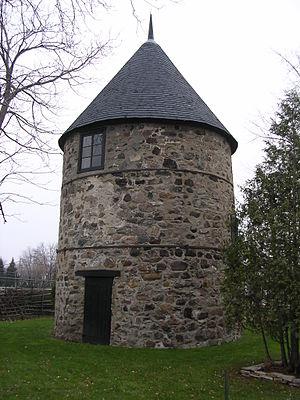
Moulin à vent Antoine-Jetté, situé à Repentigny (Lanaudière, Québec). Il est connu aussi sous le nom de Moulin Séguin. Moulin à farine
Cet article recense les lieux patrimoniaux de Lanaudière inscrit au répertoire des lieux patrimoniaux du Canada, qu'ils soient de niveau provincial, fédéral ou municipal.
Le moulin à vent Antoine-Jetté est situé à Repentigny dans la région administrative de Lanaudière au Québec. De forme cylindrique, il a été construit en pierre en 1823 et est resté en activité près d’un siècle. Le mécanisme interne d'origine est toujours en place. Le moulin à vent est classé monument historique en 1976. Il est entouré d'une aire de protection. À proximité se trouve le moulin à vent Grenier, lui aussi classé. Ces deux moulins comptent parmi les 18 derniers moulins à vent du Québec.